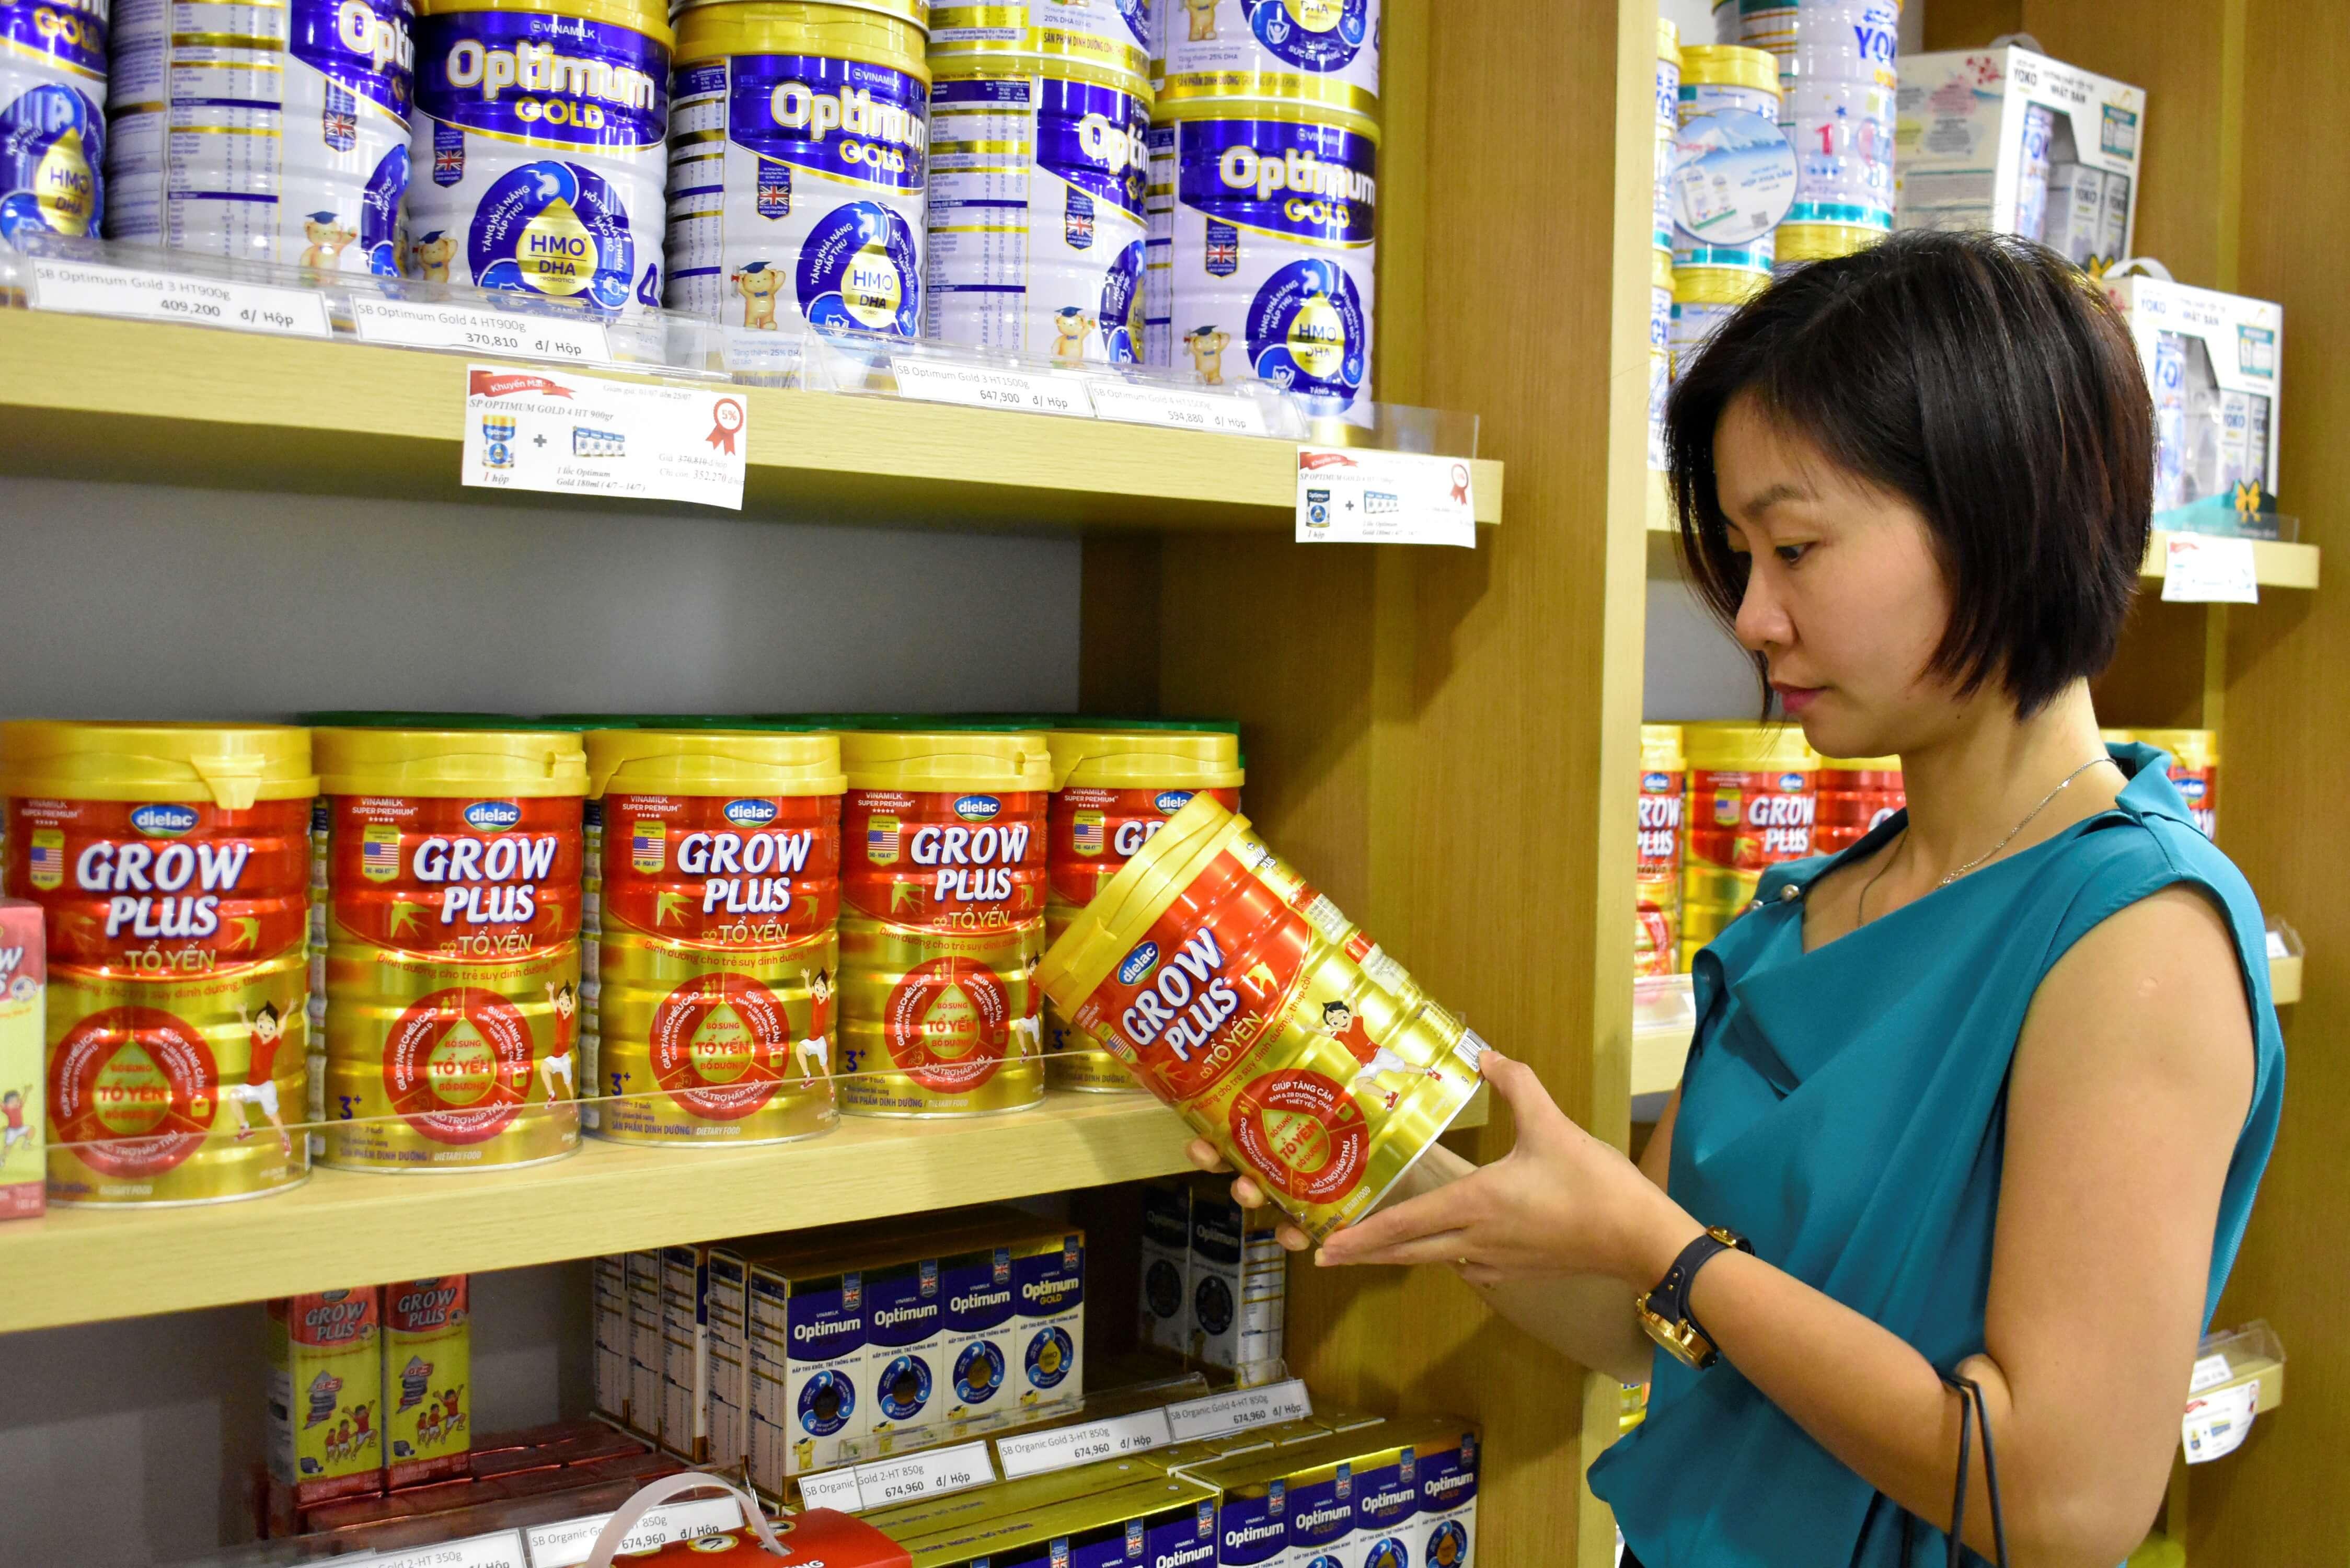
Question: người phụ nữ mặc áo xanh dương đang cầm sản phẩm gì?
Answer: cô ấy cầm trên tay một hộp sữa bột